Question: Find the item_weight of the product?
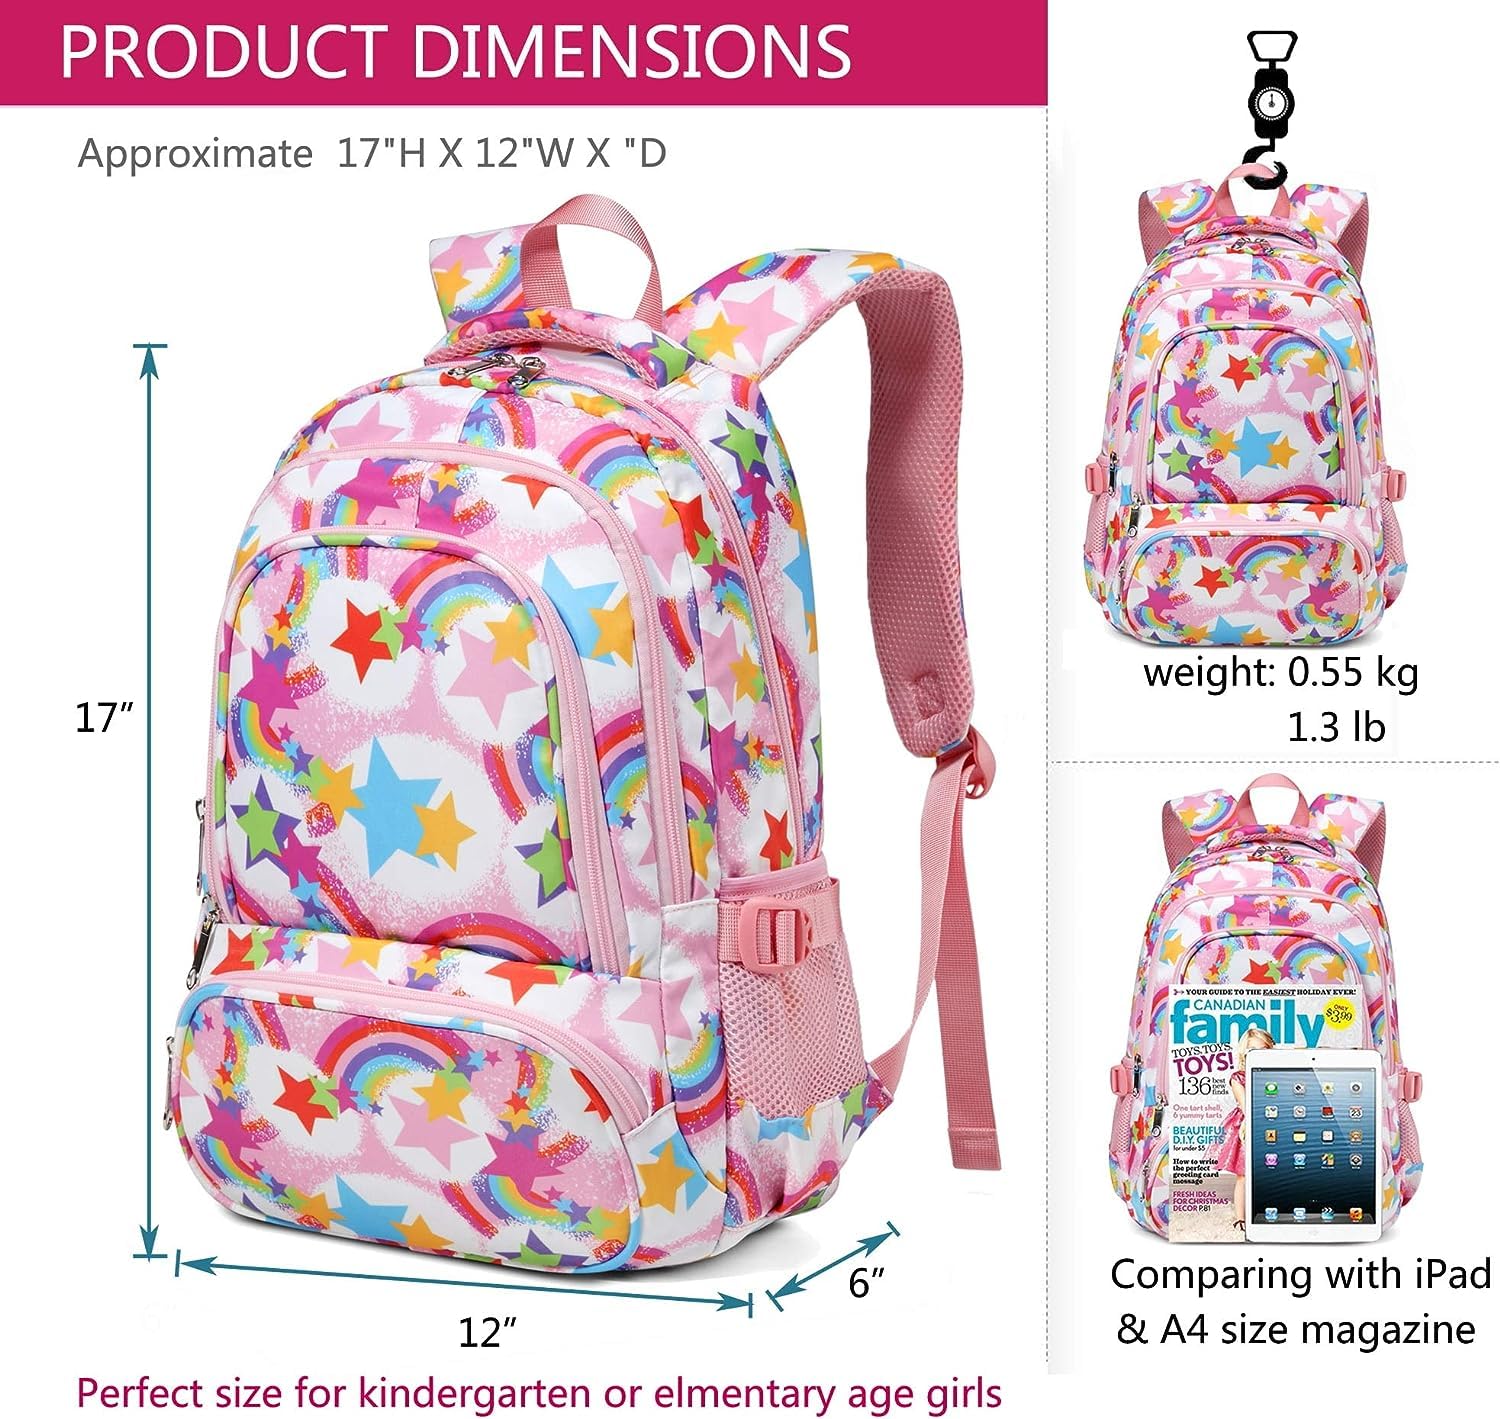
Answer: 0.55 kilogram